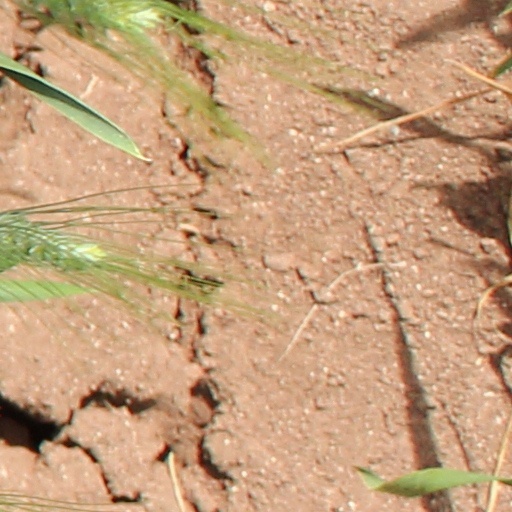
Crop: wheat